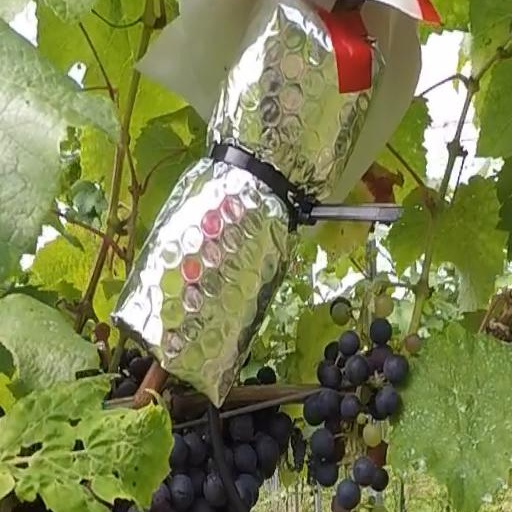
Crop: grape